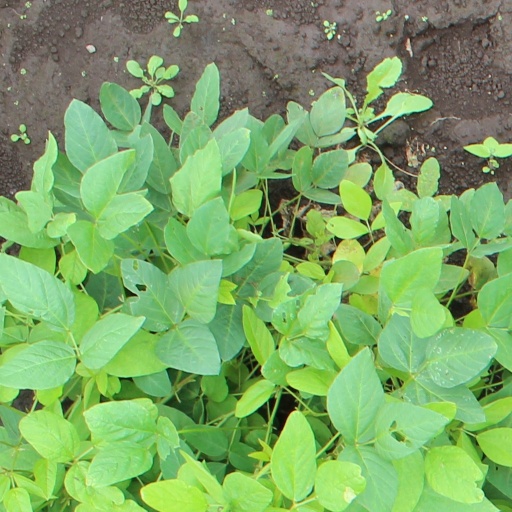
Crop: soybean